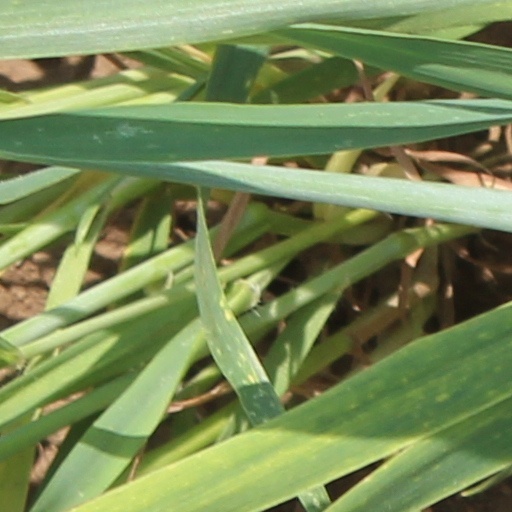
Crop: wheat